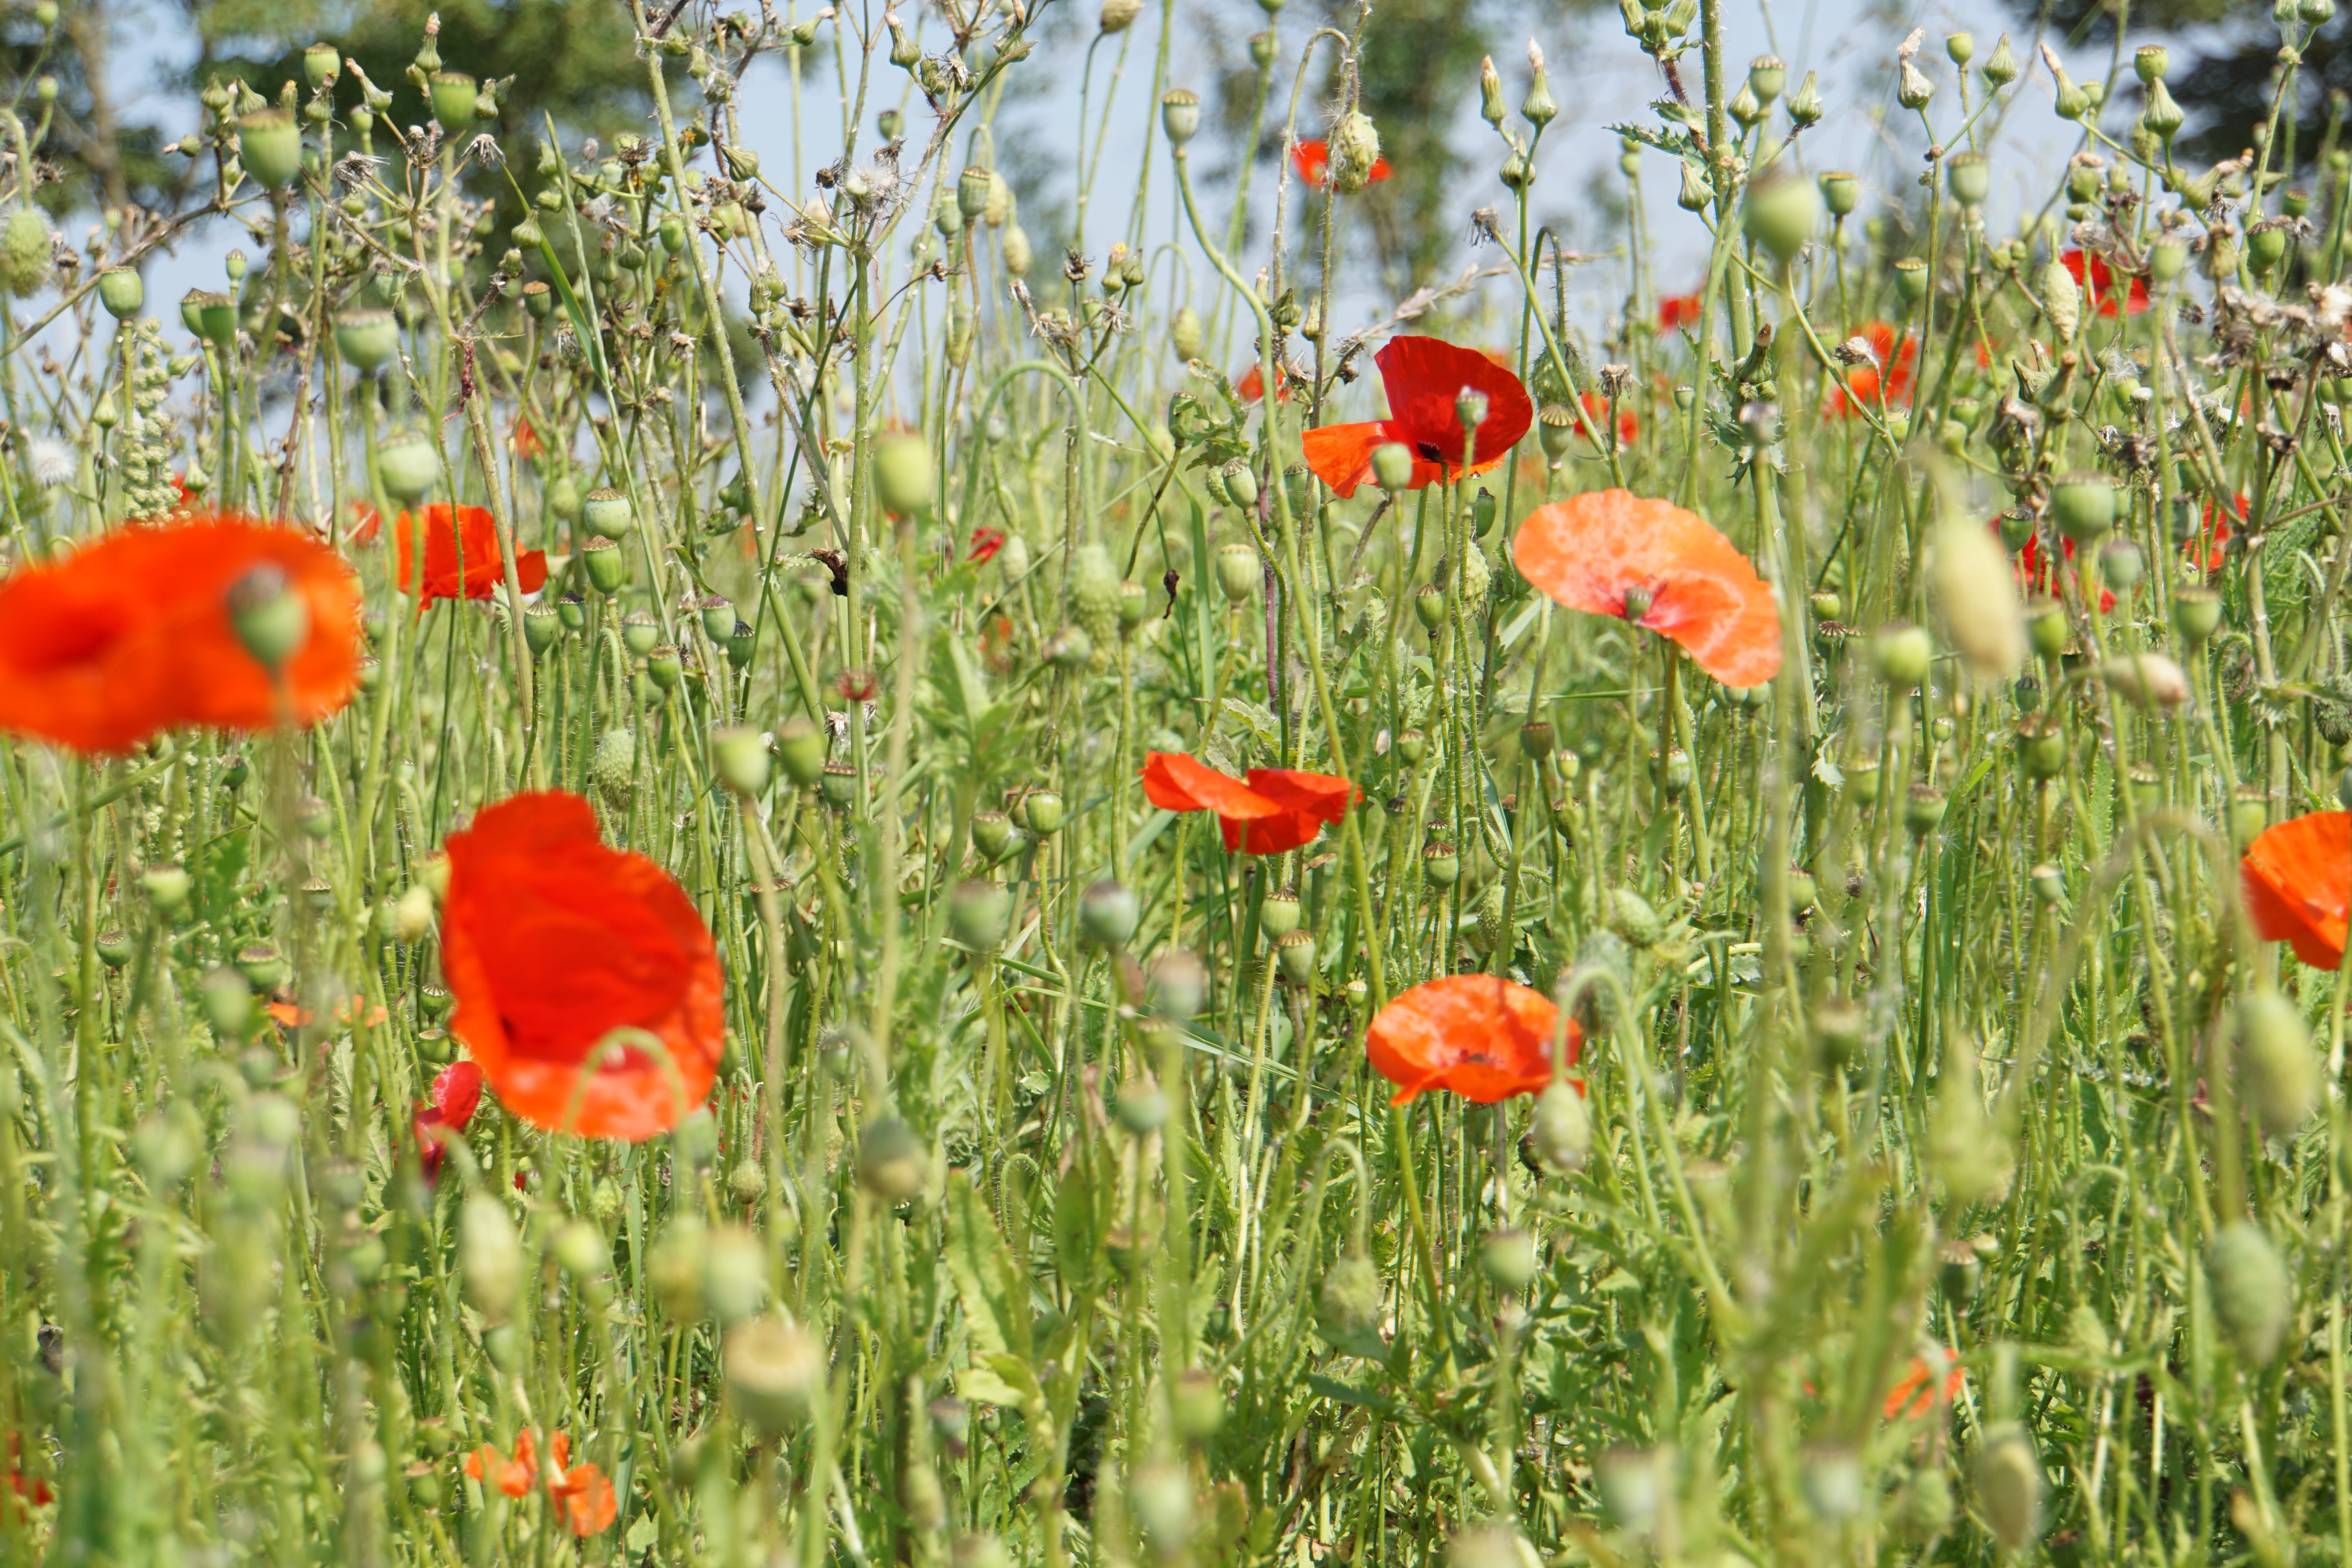
grass, plant, field, meadow, prairie, flower, flora, wildflower, klatschmohn, grassland, poppy, habitat, coquelicot, flowering plant, poppy meadow, eschscholzia californica, grass family, land plant, poppy family